Passion Play

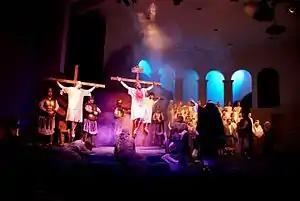
Crucifixion scene during a 2010 production of "The Promise" in Fond du Lac, Wisconsin

The Passion Play or Easter pageant is a dramatic presentation depicting the Passion of Jesus: his trial, suffering and death. The viewing of and participation in Passion Plays is a traditional part of Lent in several Christian denominations, particularly in the Catholic and Evangelical traditions; as such, Passion Plays are often ecumenical Christian productions.